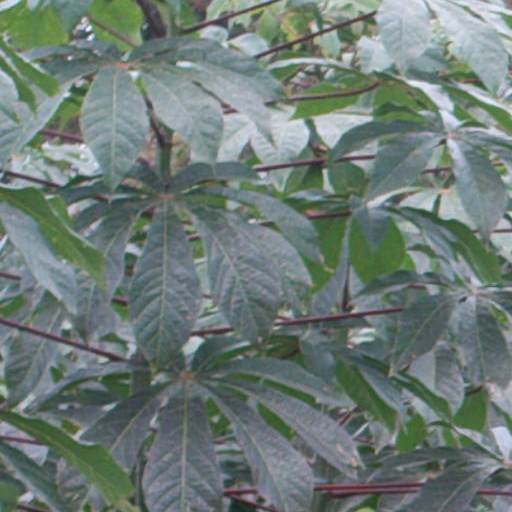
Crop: cassava